Yellowhead County

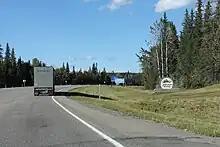
Entering Yellowhead County on the Yellowhead Highway

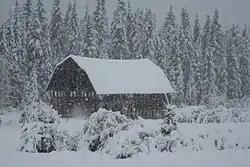
Winter at Embarras

Yellowhead County is a municipal district in west central Alberta, Canada. It is the only municipal district within Alberta census division No. 14.